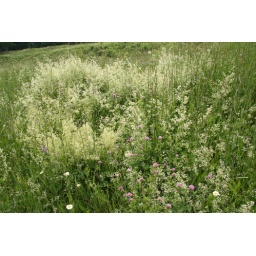
June 25/05 - Lots of beautiful flowers and grass around the Hall